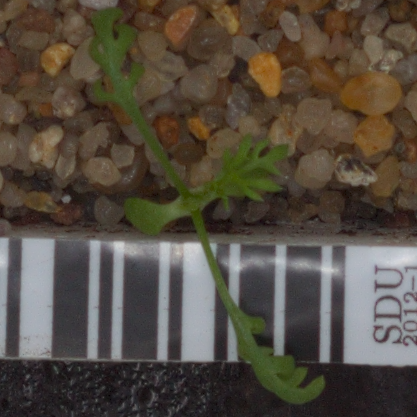
Label: scentless_mayweed